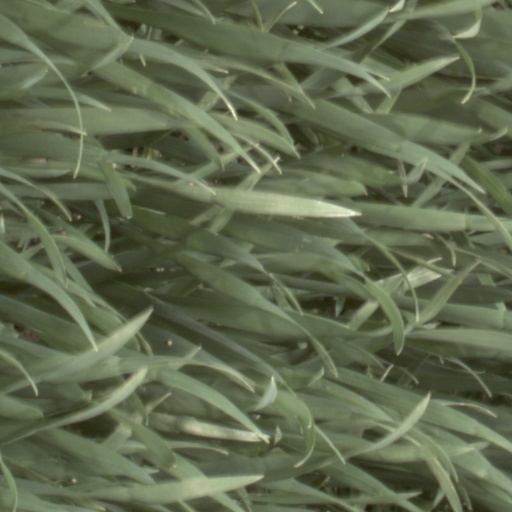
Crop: wheat